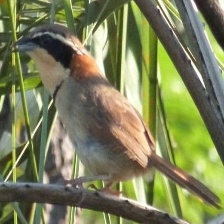
Species: COLLARED CRESCENTCHEST
Scientific name: MELANOPAREIA TORQUATA